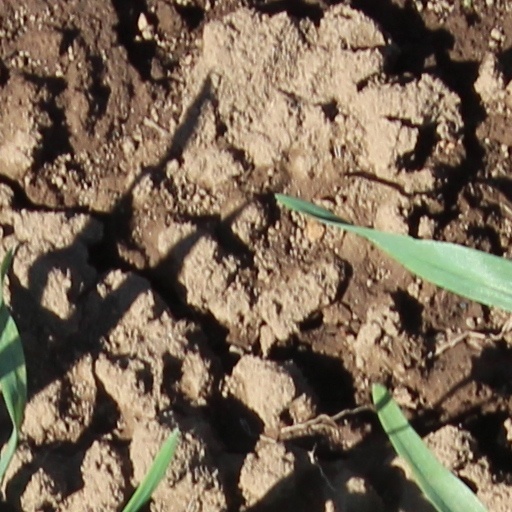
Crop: wheat